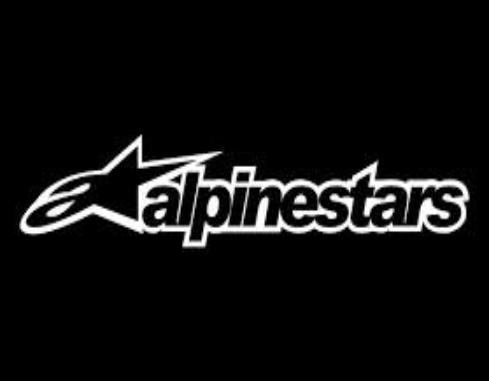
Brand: alpinestars-2
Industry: Clothes